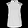
Label: Shirt